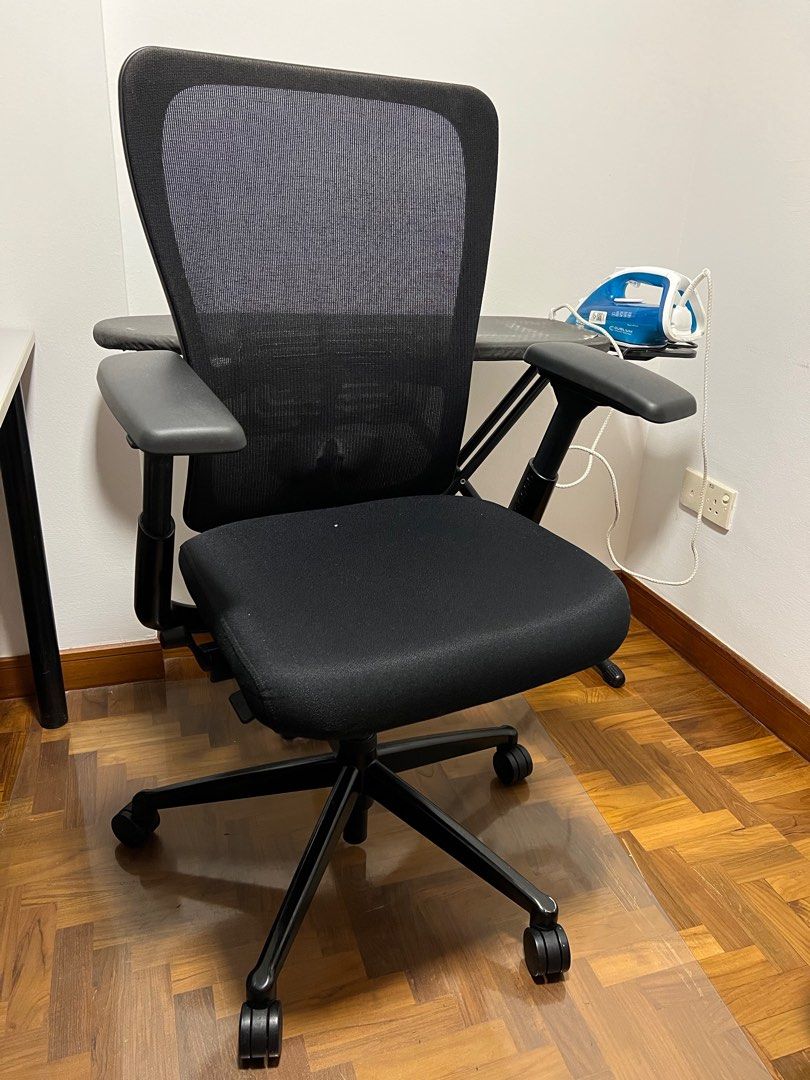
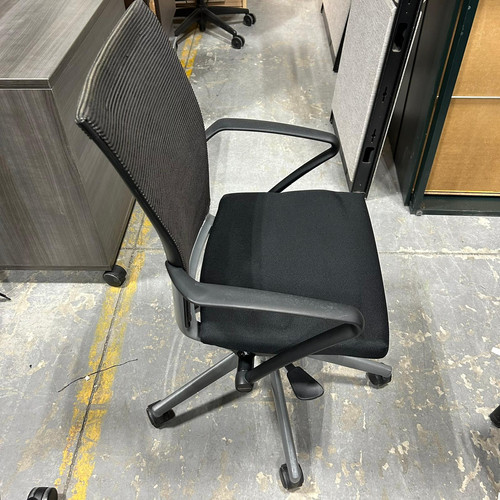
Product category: items_chair
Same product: yes